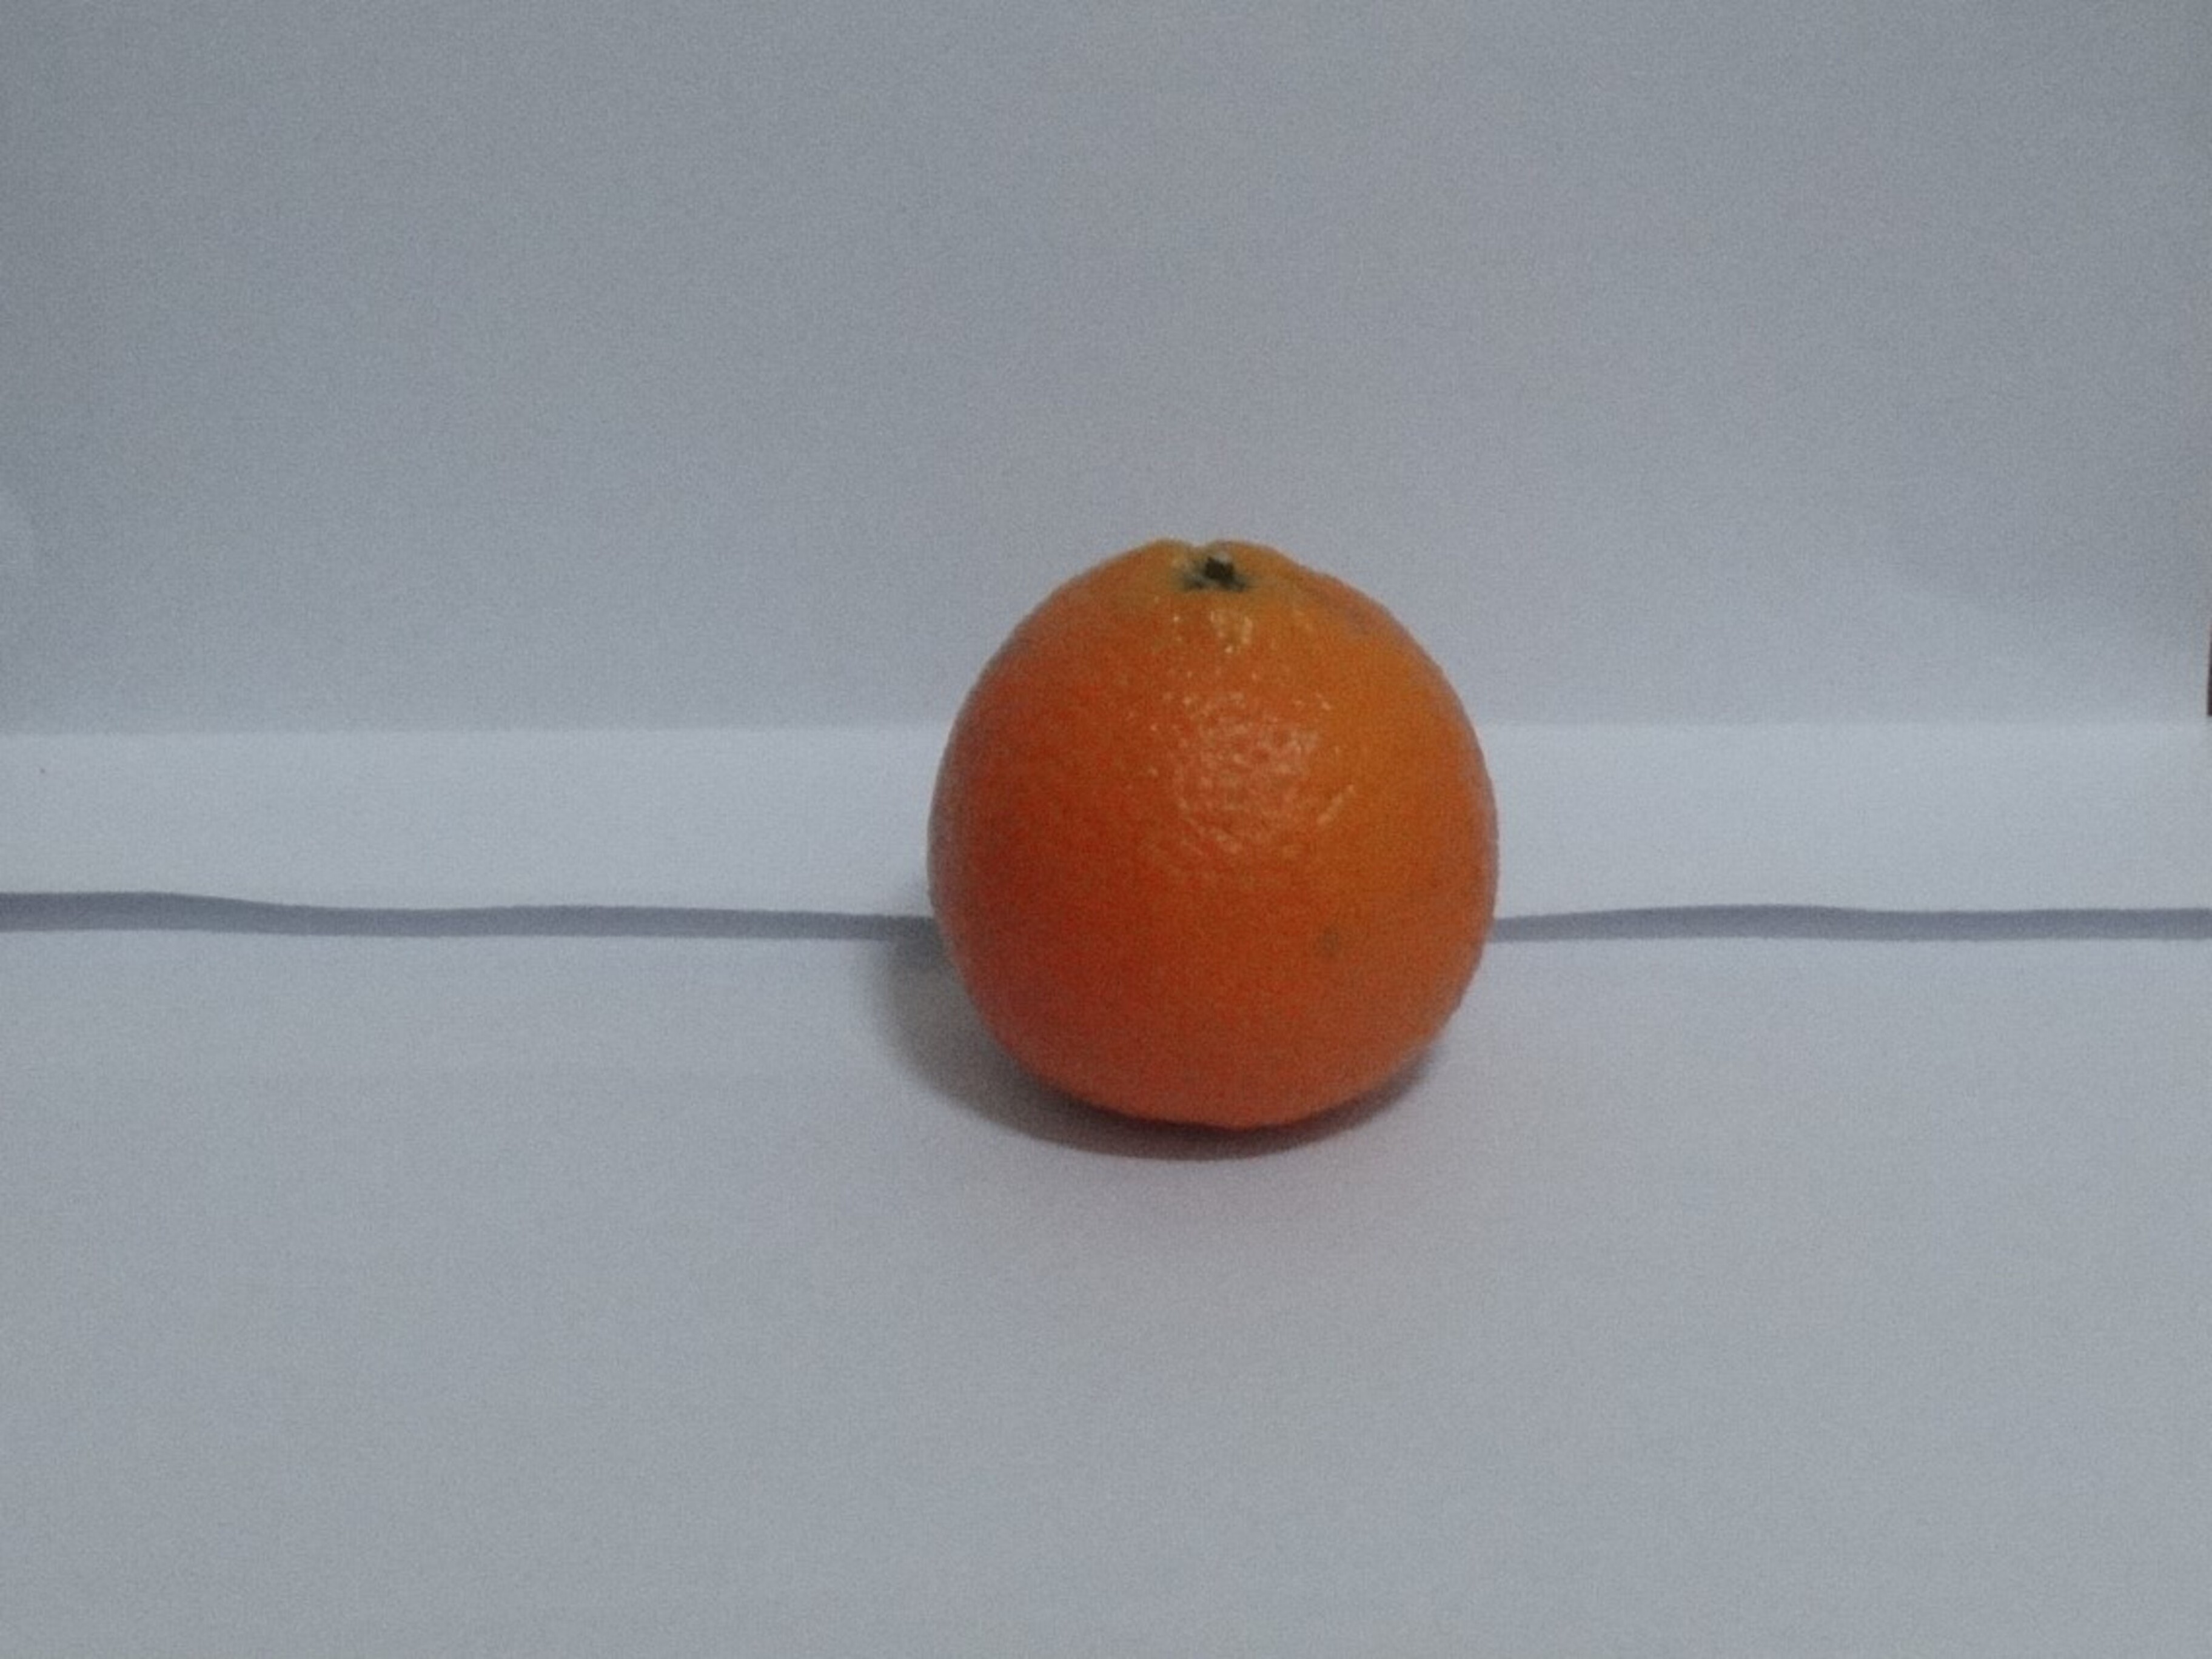
Citrus fruit variety: tankan